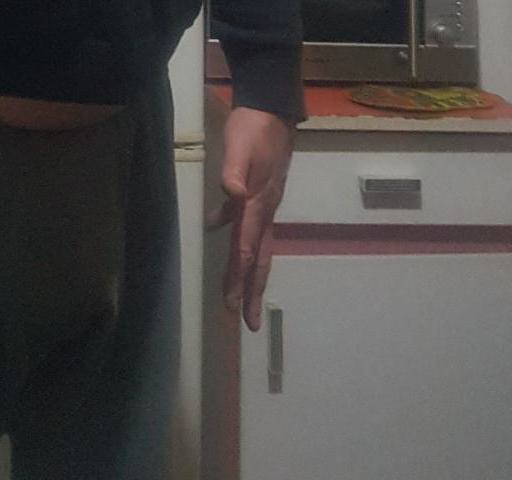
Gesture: no_gesture